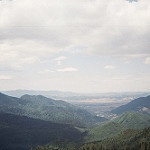
Label: mountain